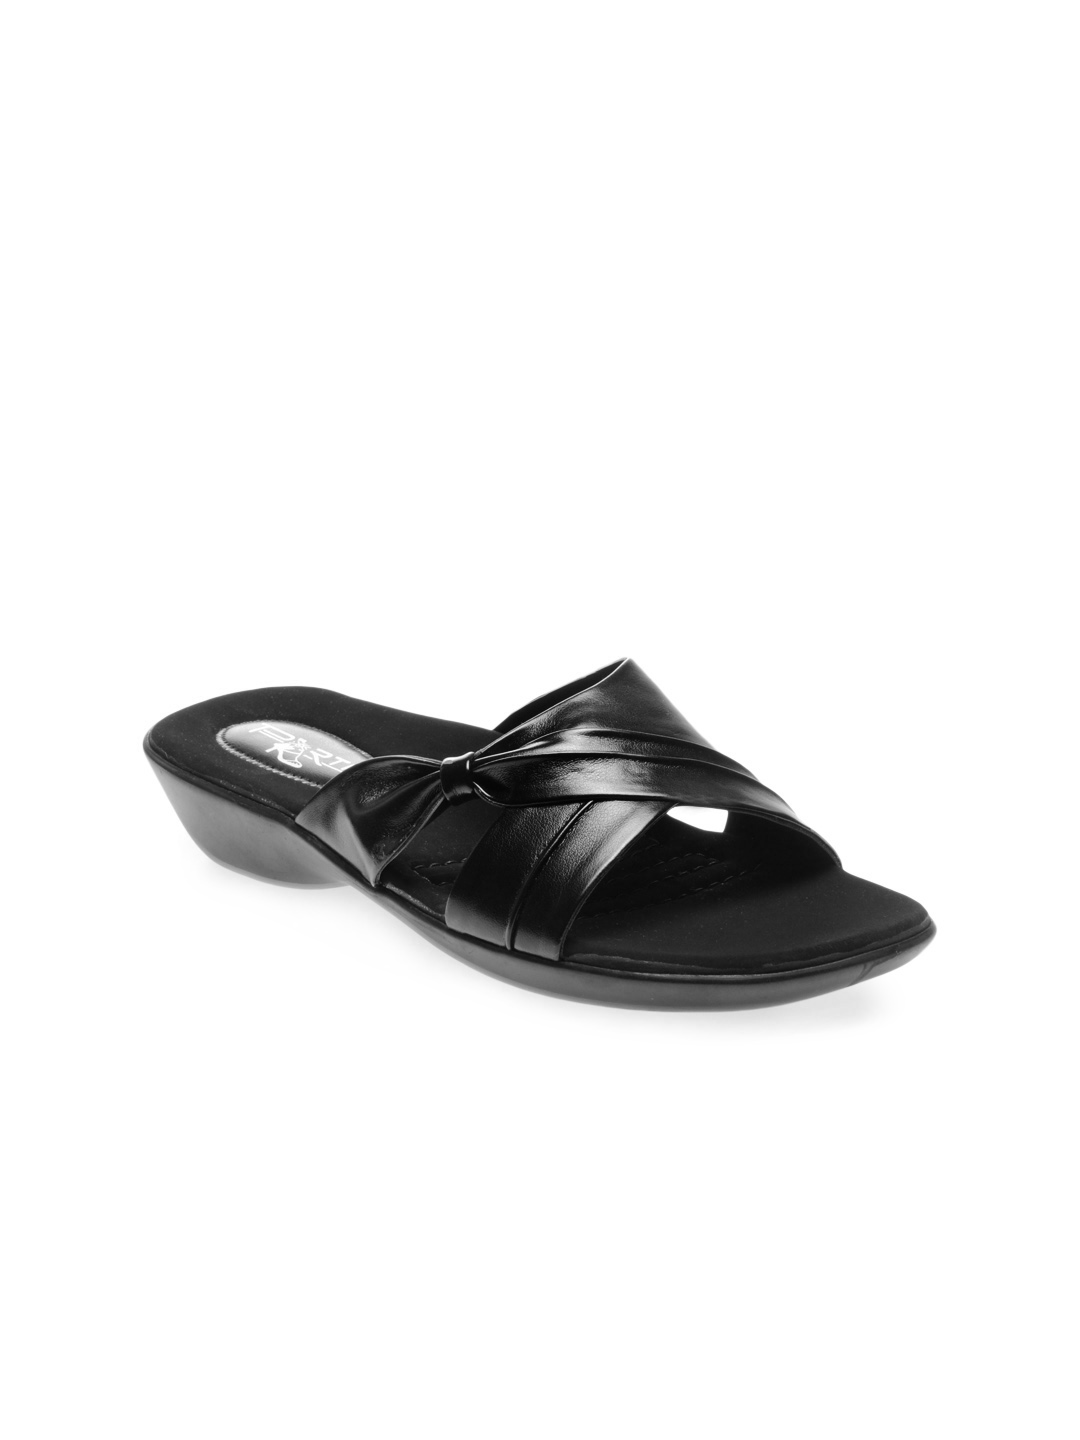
Portia Women Black Flats
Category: Footwear / Shoes / Flats
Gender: Women
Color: Black
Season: Winter 2012
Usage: Casual